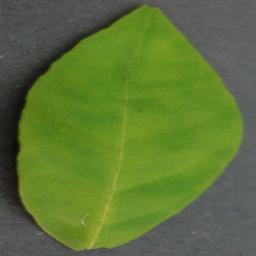
Label: Orange___Haunglongbing_(Citrus_greening)